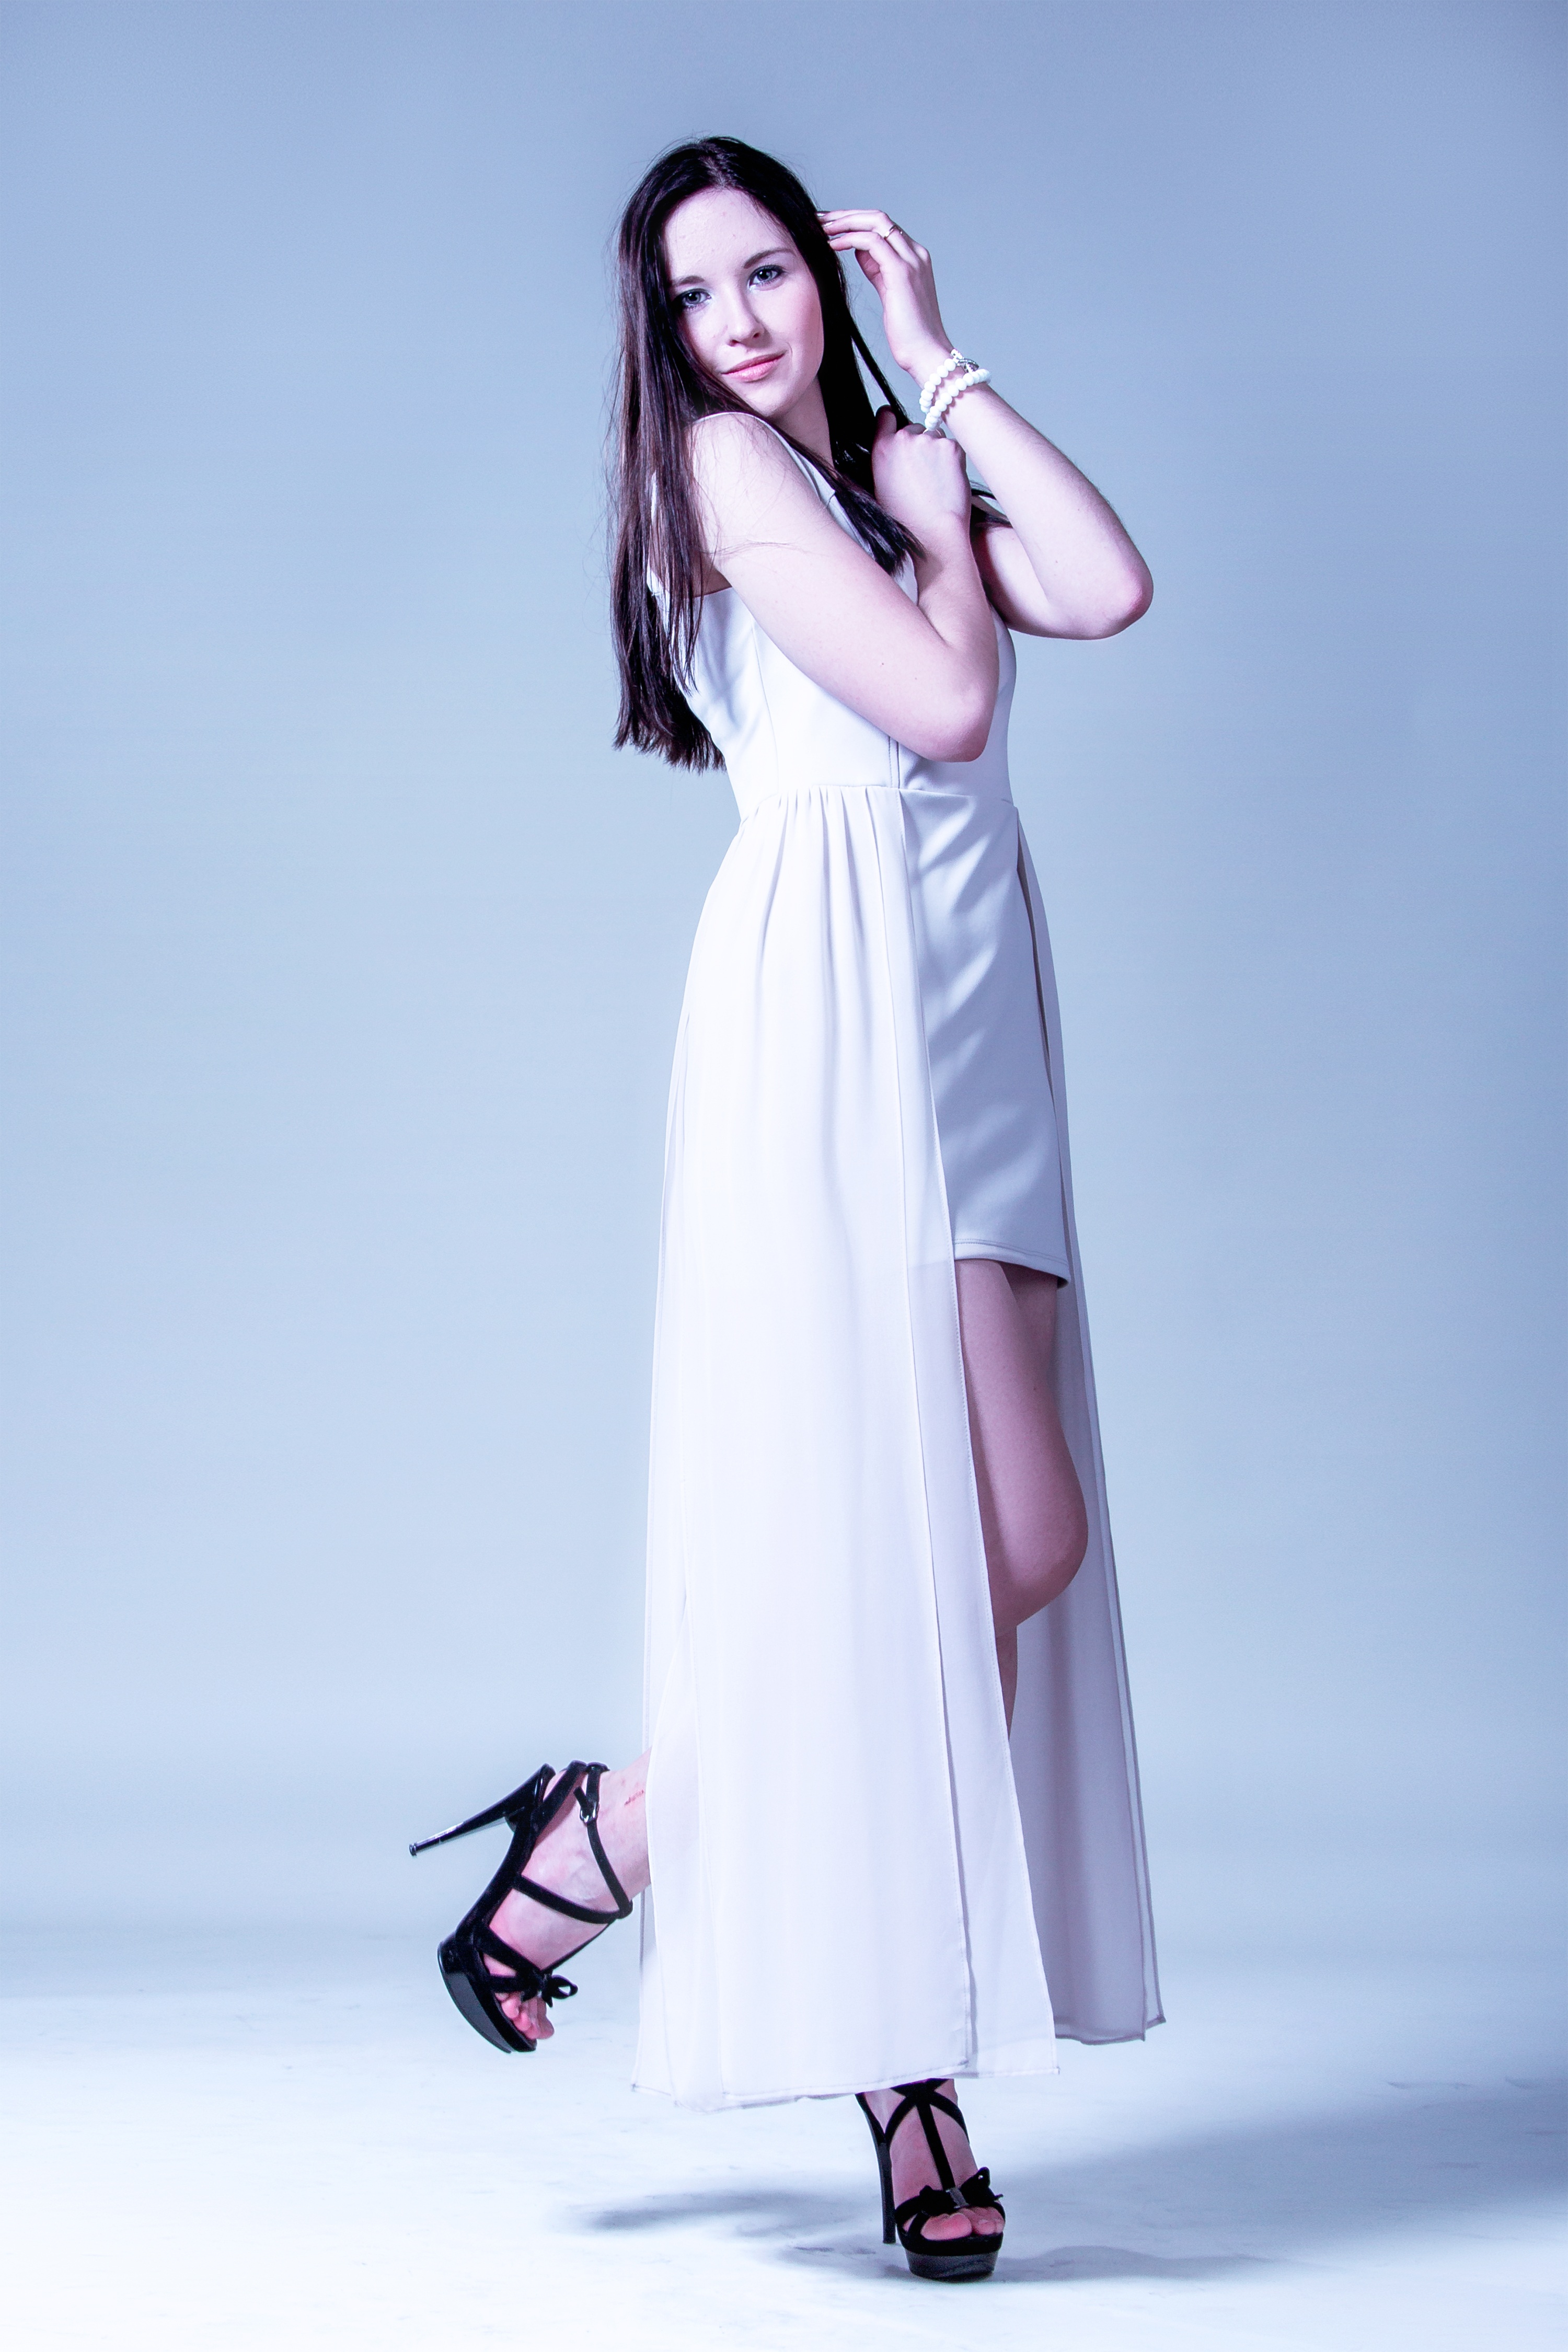
girl, woman, wall, female, model, spring, studio, fashion, clothing, hairstyle, white dress, shoes, dress, hands, queen, beauty, style, costume, photoshoot, gown, female hands, photo shoot, fashion design, a girl in a long dress